Albert Newsam

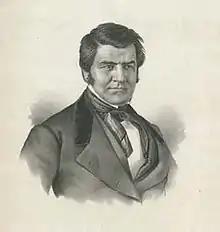
Albert Newsam, circa 1850

Albert Newsam (May 20, 1809 – November 20, 1864) was an American lithographer and painter. He was born deaf in Steubenville, Ohio, and orphaned as a small child. He displayed artistic talent at an early age, was brought to Philadelphia, Pennsylvania, and studied at the Pennsylvania School for the Deaf. He was an early practitioner of lithography in the United States and contributed numerous images to medical and sheet music books. His portrait work of prominent politicians, doctors, lawyers and businessmen raised the prominence of lithography in the United States.